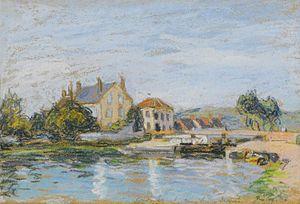
Ouzouer-sur-Trézée est une commune française, située dans le département du Loiret en région Centre-Val de Loire.
Le canal de Briare permet à la navigation de relier les fleuves de Loire et de Seine. Il est un des plus anciens canaux de France et le premier de type « canal à bief de partage », prototype de tous les canaux modernes.